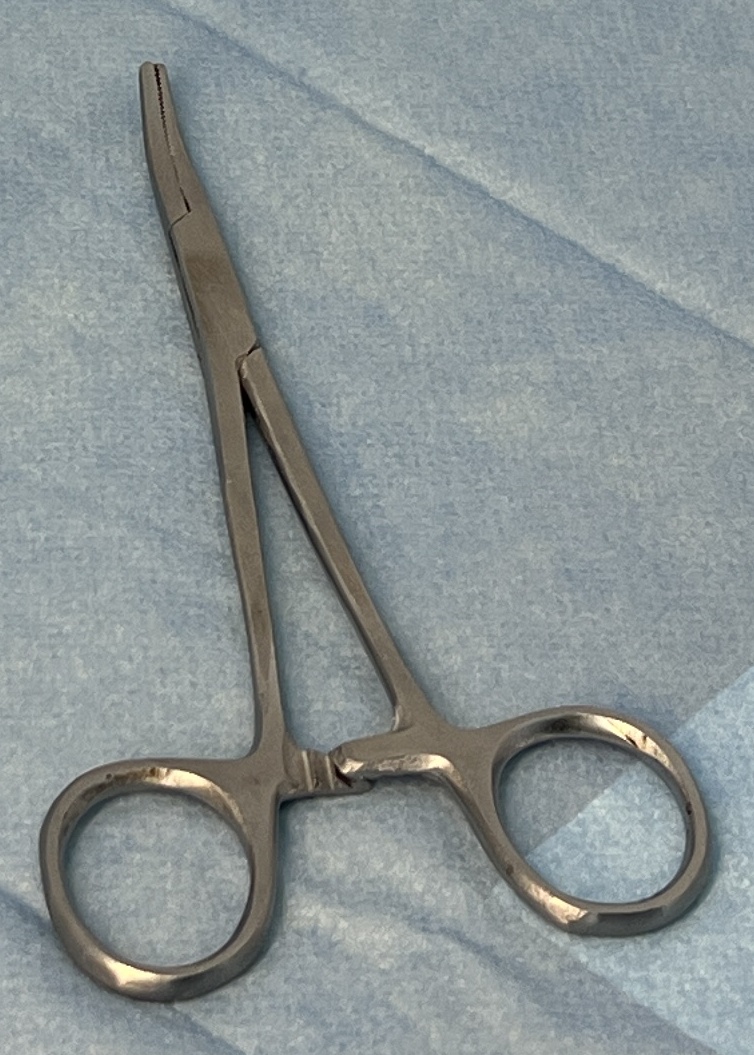
Hinged instrument state: closed